Chaikovskij (crater)

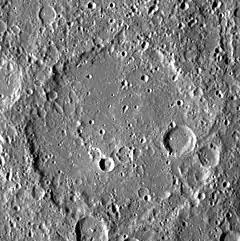
"MESSENGER" WAC imagery of Chaikovskij

Chaikovskij (sometimes Tchaikovsky) is a crater on Mercury. It has a diameter of 171 kilometers. Its name was adopted by the International Astronomical Union (IAU) in 1976. Chaikovskij is named for the Russian composer Pyotr Ilyich Tchaikovsky, who lived from 1840 to 1893.